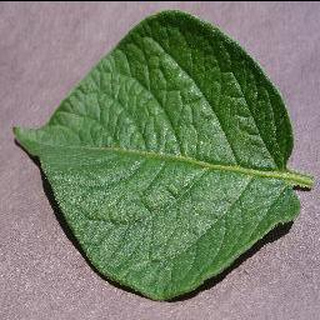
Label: healthy_potato